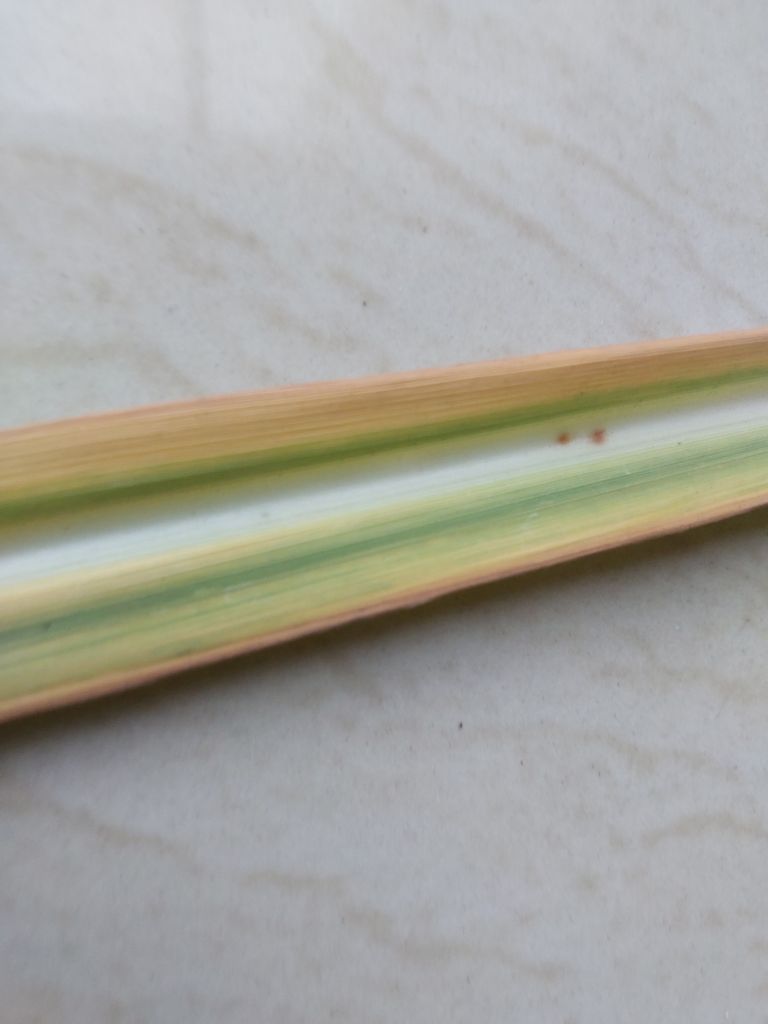
Label: Brown Spot